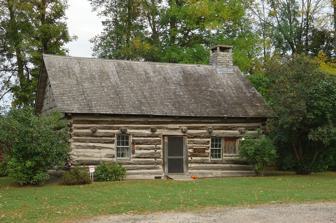
Building: Hyde Log Cabin
Country: United States of America
Year built: 1783
Historic house in Vermont, United States United States historic place Hyde Log Cabin U.S. National Register of Historic Places Show map of Vermont Show map of the United States Location U.S. 2 , Grand Isle, Vermont Coordinates 44°43′34″N 73°17′32″W / 44.72611°N 73.29222°W / 44.72611; -73.29222 Area 1 acre (0.40 ha) Built 1783 ( 1783 ) Architectural style Log Cabin NRHP reference No. 71000057 Added to NRHP March 11, 1971 The Hyde Log Cabin is a historic log cabin on U.S. Route 2 in Grand Isle , Vermont , United States .  It was built in 1783, and occupied by the Hyde family for 150 years. Believed to be one of the oldest log cabins in the US, it was added to the National Register of Historic Places in 1971. Description and history The Hyde Log Cabin stands on the east side of US Route 2 north of Grand Isle center and just north of the Grand Isle Elementary School, sharing a lot with a small wood-frame 1814 schoolhouse.  The cabin is a modest single-story  structure, fashioned out of peeled cedar logs measuring between 14 and 18 inches in diameter.  The building footprint is 20 by 25 feet (6.1 m × 7.6 m), and it is covered with a gabled roof.  The interior consists of a single chamber with a loft space above.  Its massive stone chimney is a 20th-century reconstruction of the original, the building having been moved about 2 miles (3.2 km) from its original location. The cabin was built in 1783 by Jedediah Hyde, Jr., who surveyed the Grand Isle Area for Ira and Ethan Allen , who had acquired large tracts of land in the region.  Hyde raised ten children in this cabin, and it was subsequently owned and occupied by members of the Hyde family for 150 years. In 1946 it was moved to its present location, and has undergone several rounds of restoration.  It is owned by the state and operated as a historic house museum by the Grand Isle Historical Society, open on weekends between May and October. See also National Register of Historic Places listings in Grand Isle County, Vermont List of the oldest buildings in Vermont References